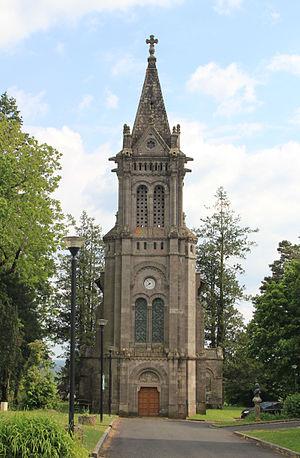
Chapelle d'Albart
La chapelle d'Albart est située à Saint-Illide dans le Cantal, en France.
Cet article recense les monuments historiques du département du Cantal, en France.